Thornton Dale railway station

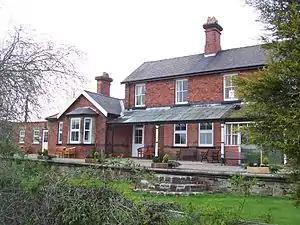
Thornton Dale station in 2007

Thornton Dale railway station was situated on the North Eastern Railway's Pickering to Seamer branch line. It served the village of Thornton-le-Dale in North Yorkshire, England. The station opened to passenger traffic on 1 May 1882, and closed on 3 June 1950.